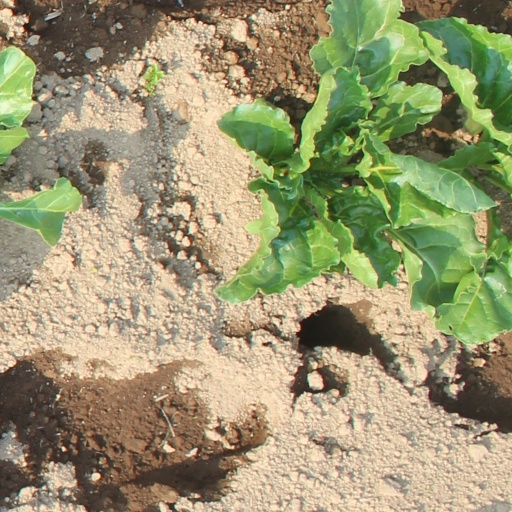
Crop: sugar beet